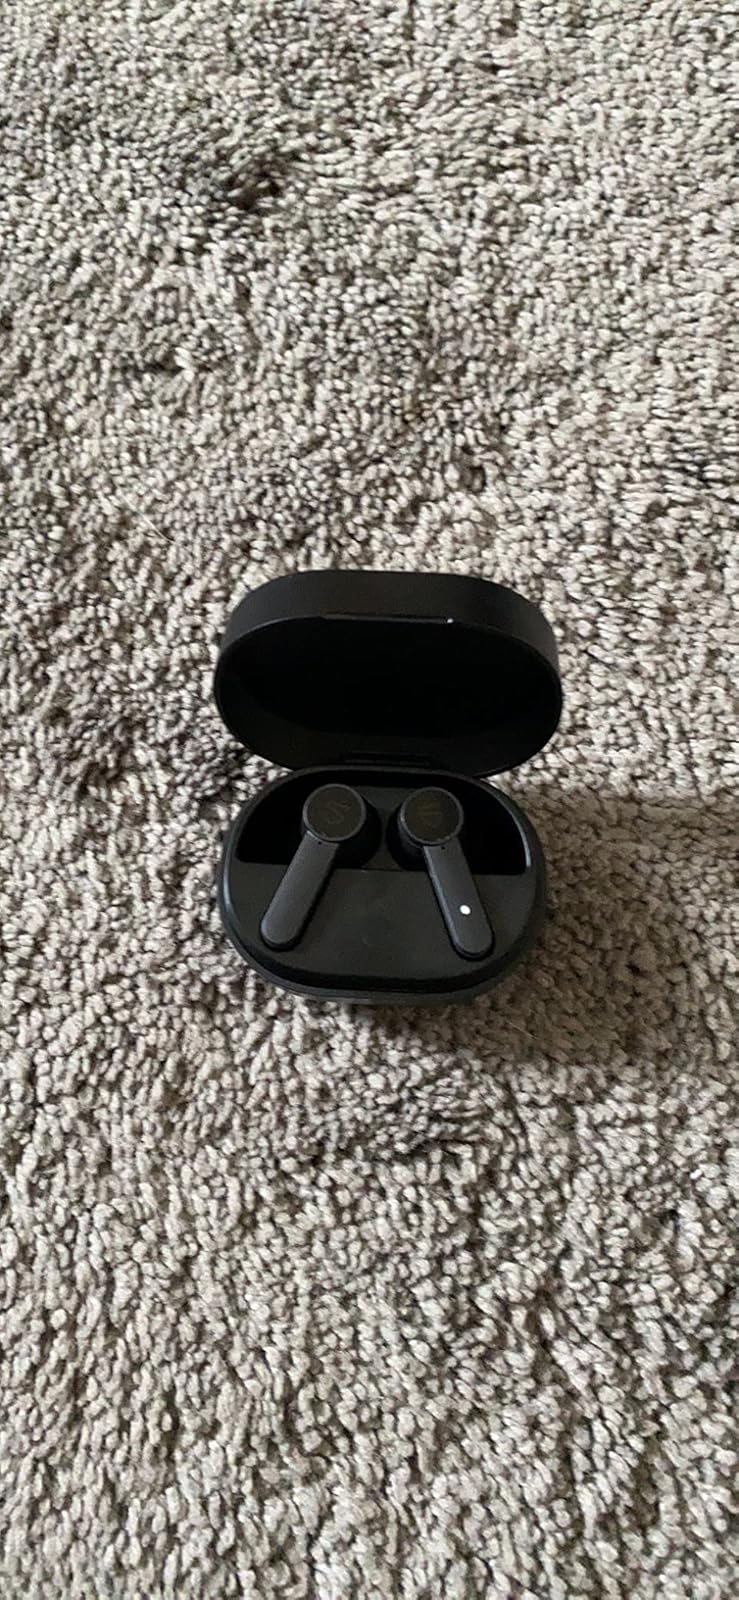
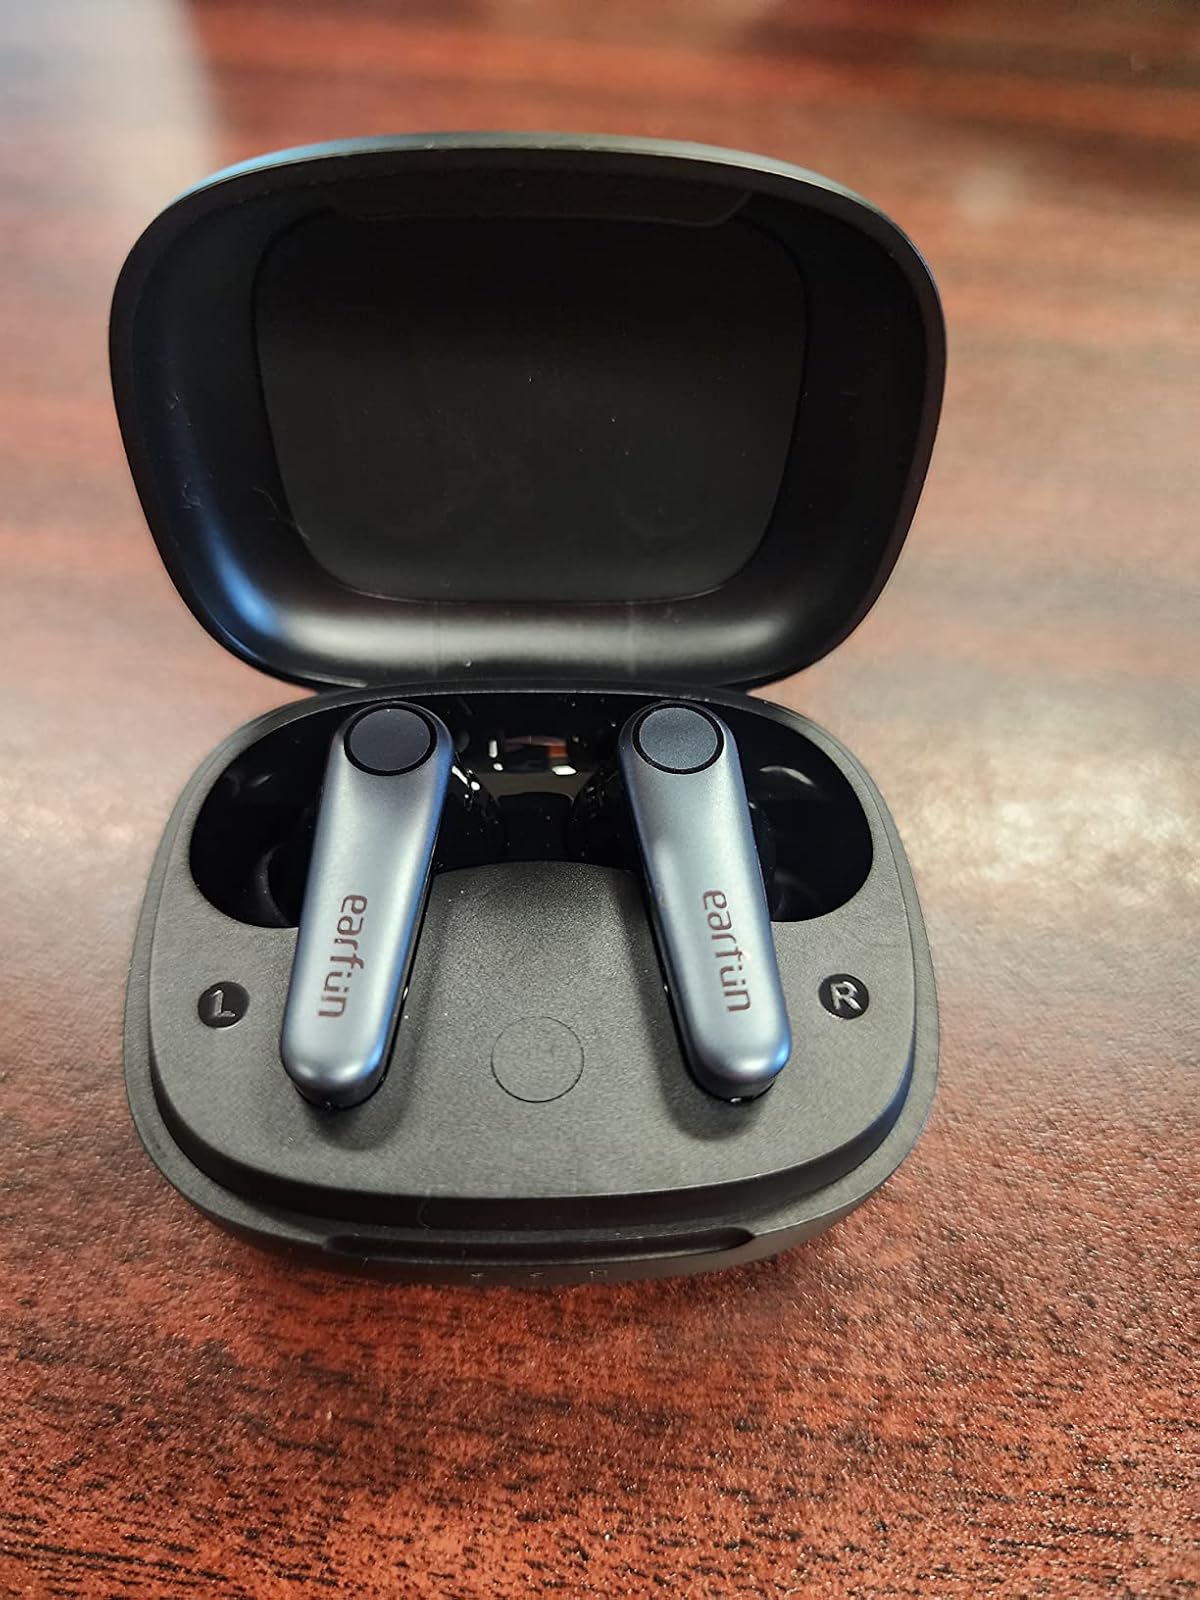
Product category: earbuds
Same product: no